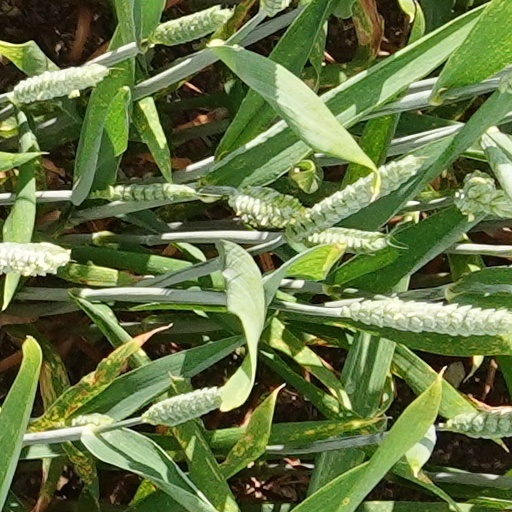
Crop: wheat